STS-84

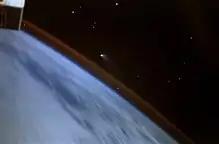
Comet Hale–Bopp imaged by a shuttle crew member

Undocking occurred at 01:04 UTC on 22 May. Unlike prior dockings, no flyaround of the station by the orbiter was conducted, but the orbiter was stopped three times while backing away to collect data from a European sensor device designed to assist future rendezvous of a proposed European Space Agency resupply vehicle with the International Space Station.